VTech Laser 200

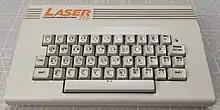

Externally, the rubber keys were replaced with hard plastic capped keys and the case was made with a less brittle type of plastic.